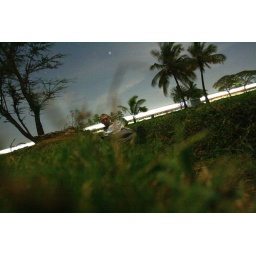
Sleeping under the stars in the dry drainage ditch of a paddy field as a night train races by.